Bogatyr

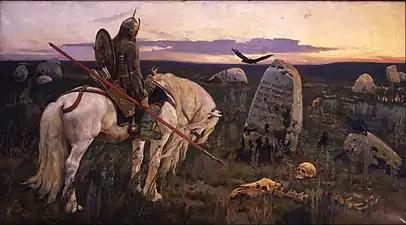
"Knight" ("Vityaz") "at the Crossroads", Viktor Vasnetsov (1882), Russian Museum

Many Rus epic poems, called bylinas, prominently featured stories about these heroes, as did several chronicles, including the 13th century "Galician–Volhynian Chronicle". Some bogatyrs are presumed to be historical figures, while others, like the giant Svyatogor, are purely fictional and possibly echo figures in Slavic pagan mythology. Some scholars divide the epic poems into three collections: the Mythological epics, older stories that were told before Kiev-Rus was founded and Christianity was brought to the region, and included magic and the supernatural; the Kievan cycle, which contains the largest number of bogatyrs and their stories (Ilya Muromets, Dobrynya Nikitich, and Alyosha Popovich); and the Novgorod cycle, focused on Sadko and Vasily Buslayev, which depicts everyday life in Novgorod.